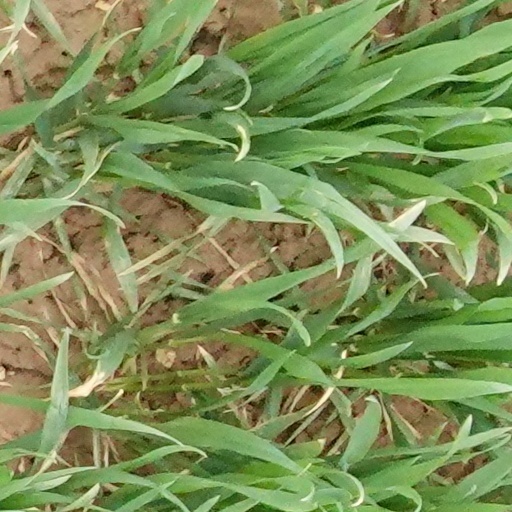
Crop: wheat